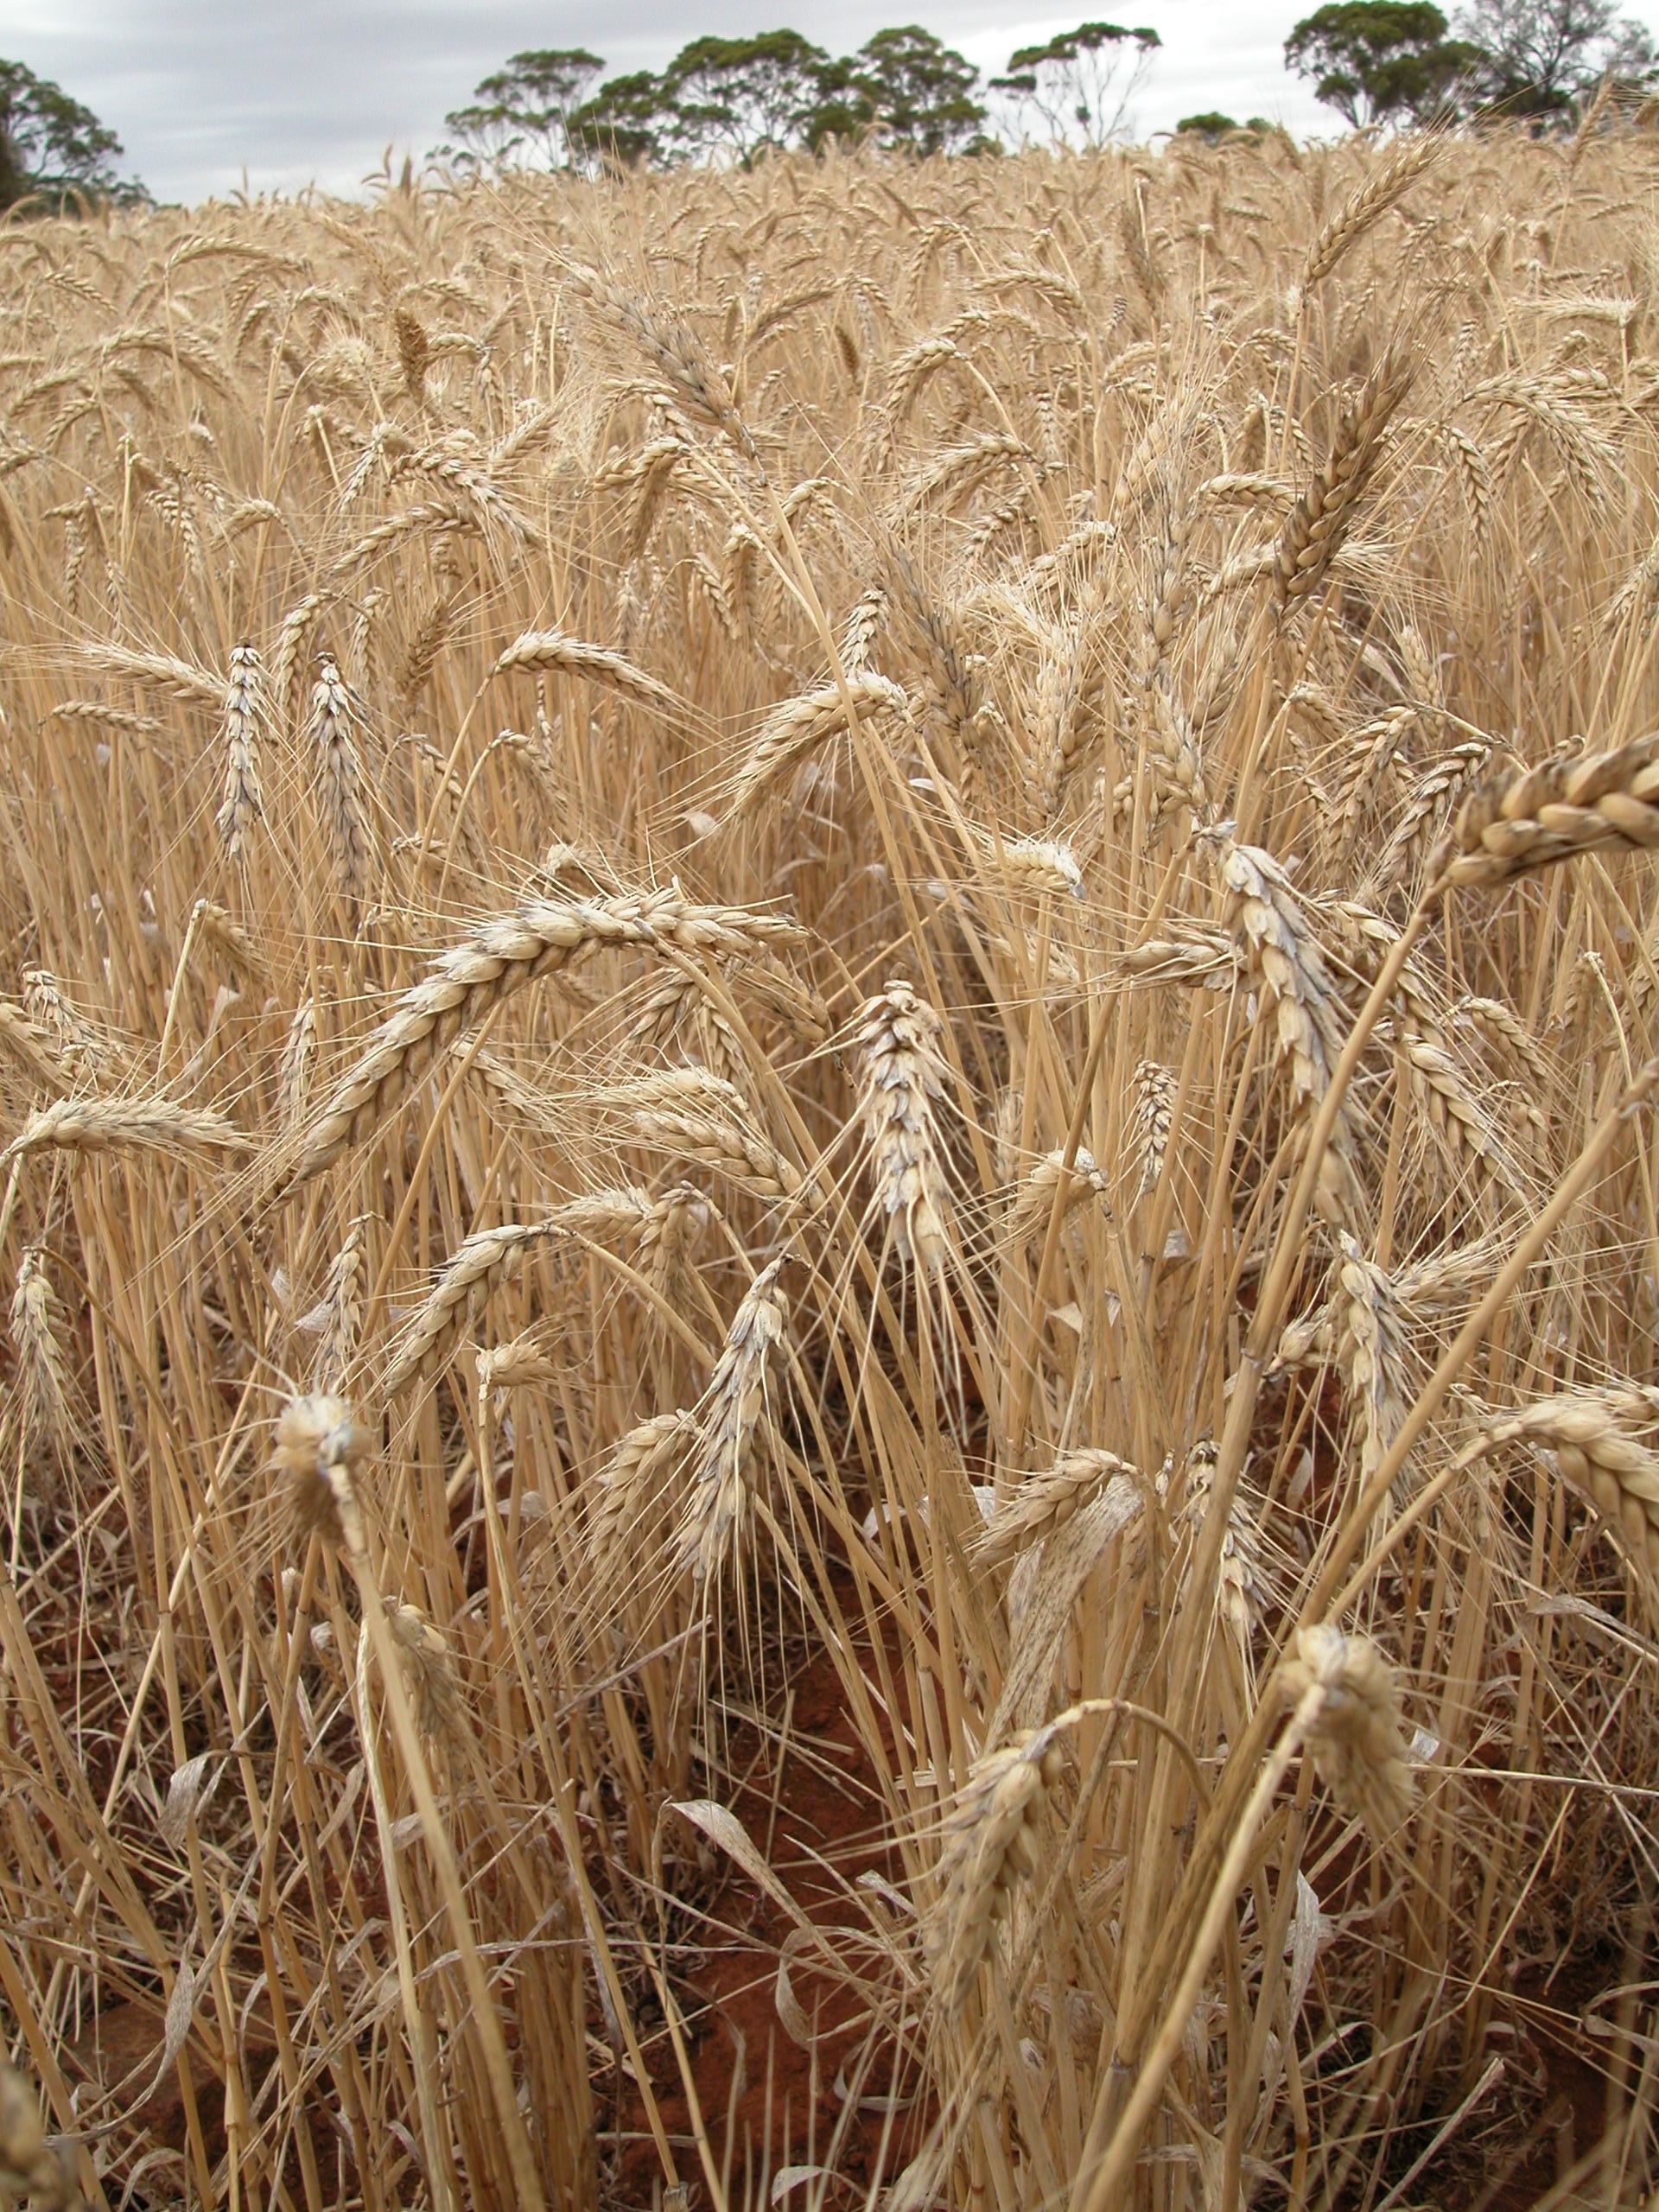
landscape, plant, field, wheat, grain, prairie, food, crop, soil, agriculture, cereal, wheat field, straw, rye, flowering plant, commodity, emmer, triticale, grass family, land plant, food grain, einkorn wheat